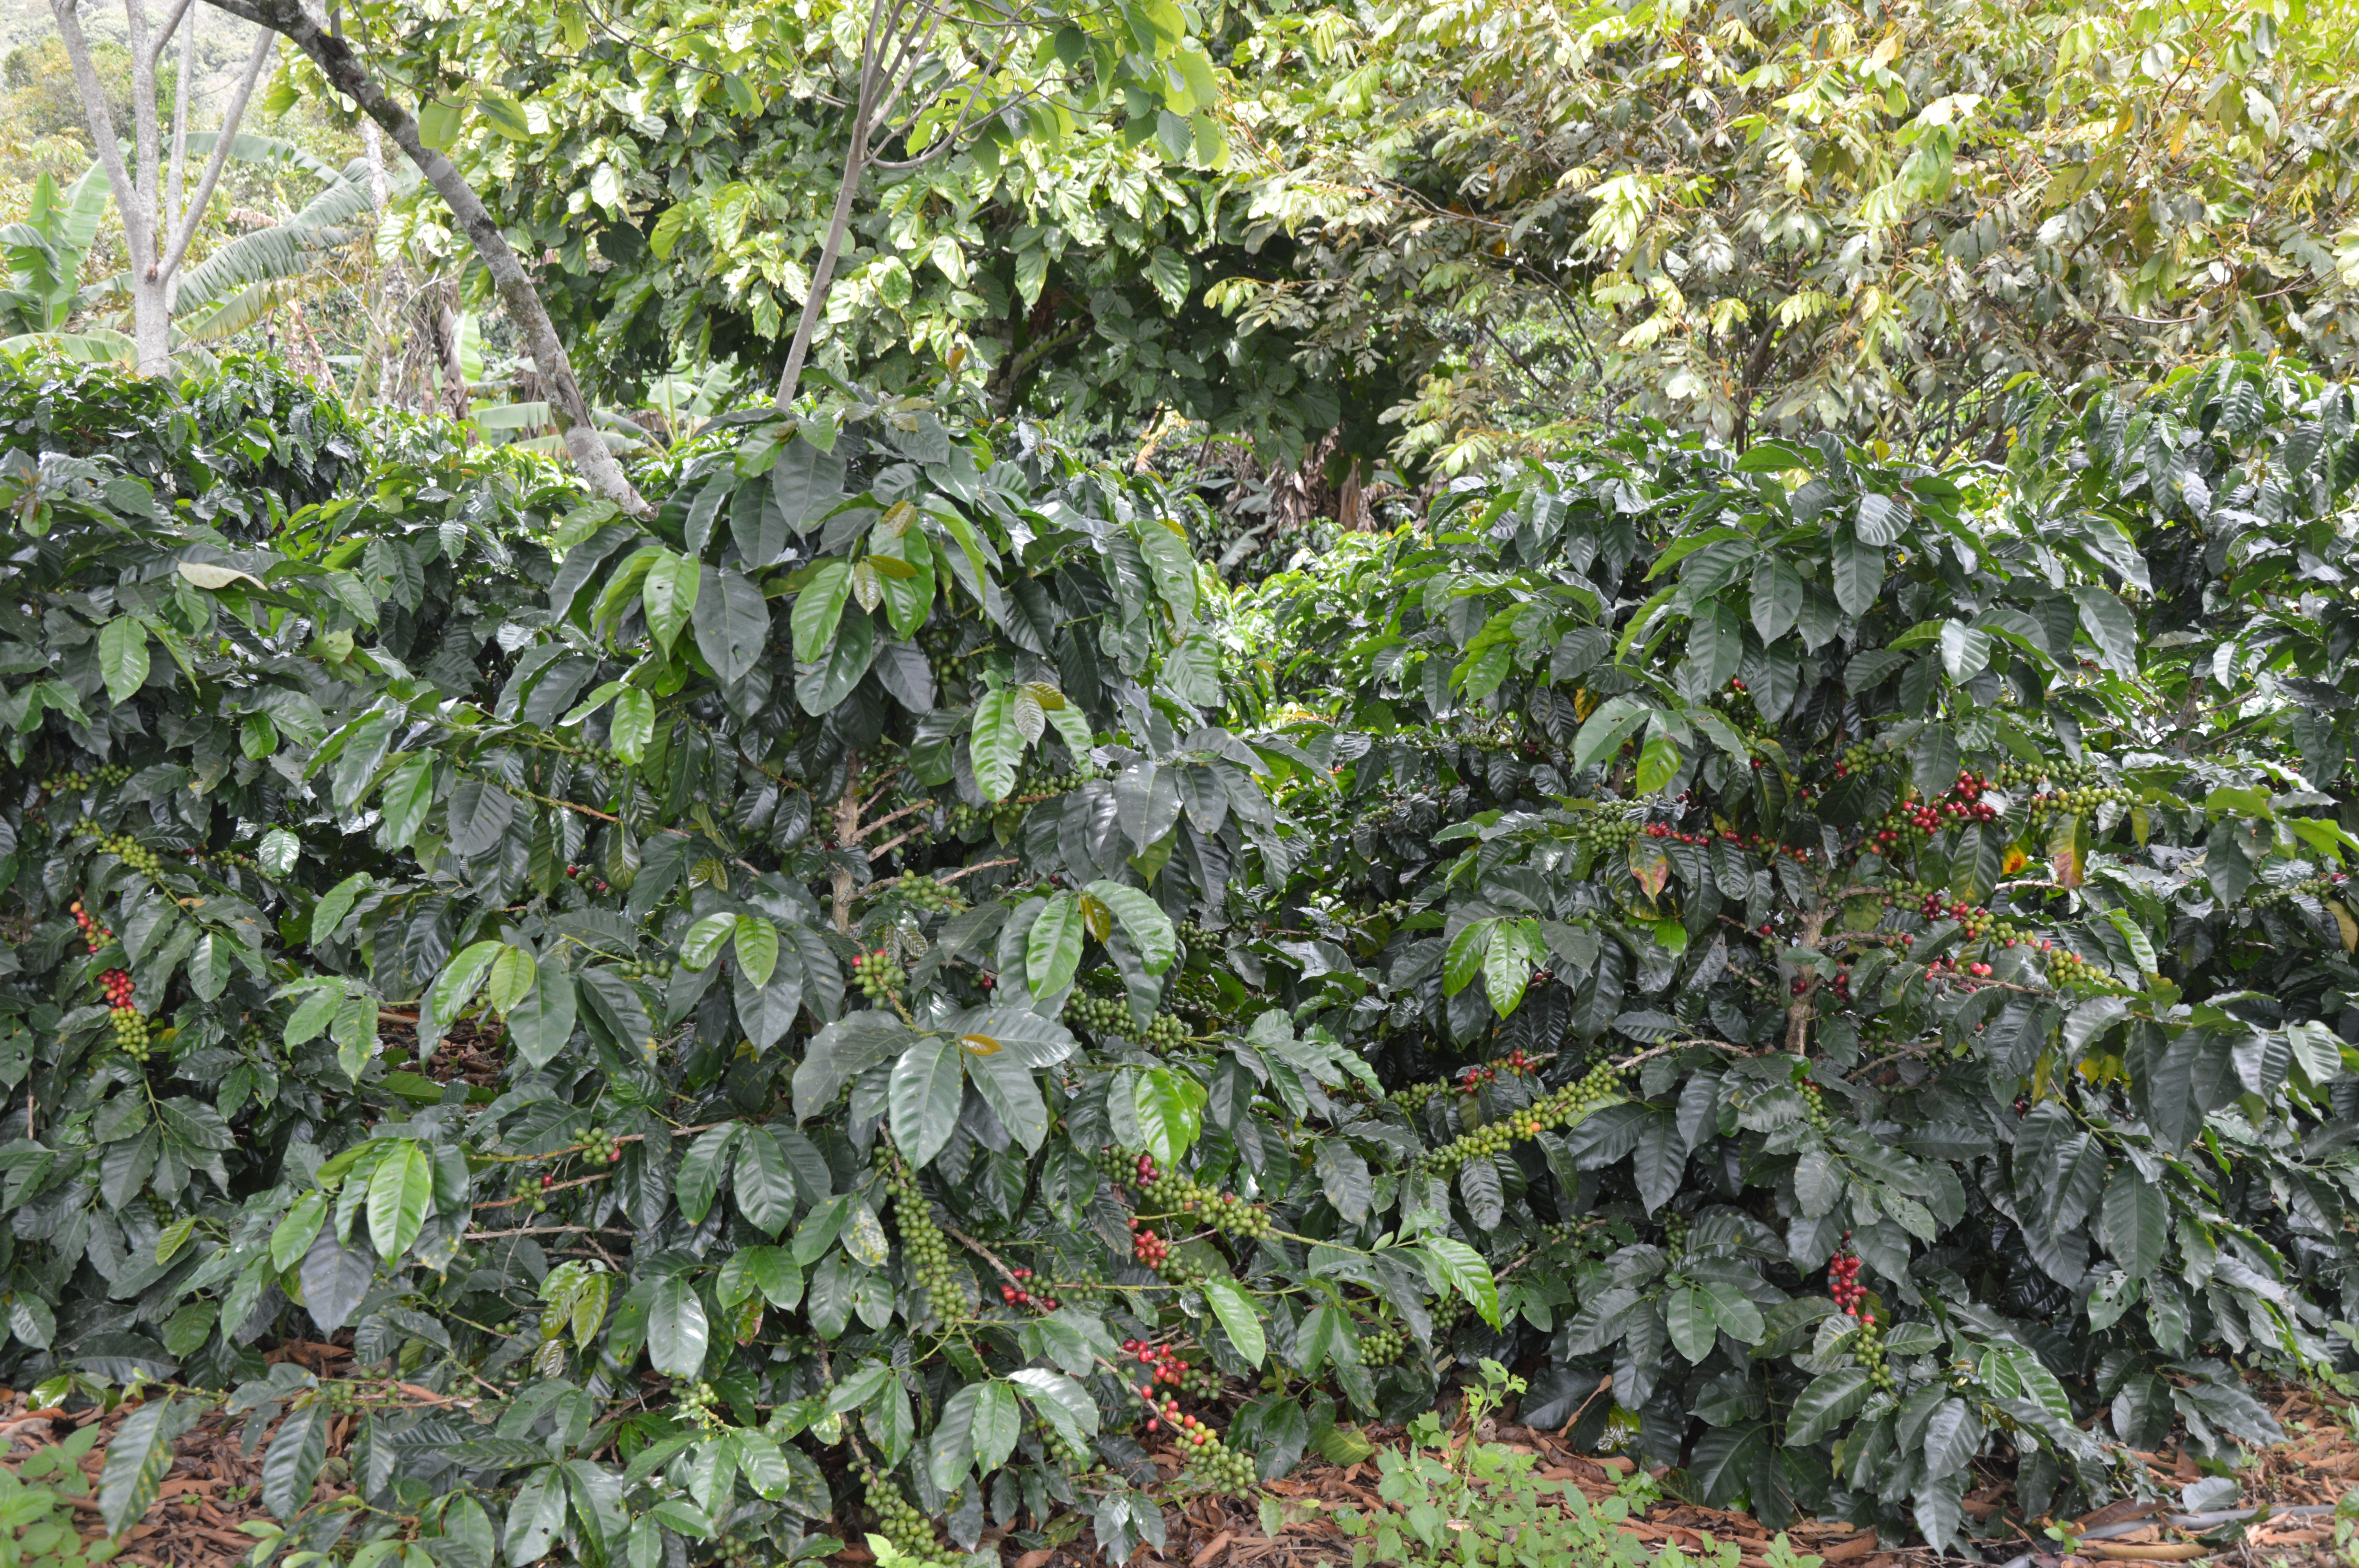
cafetal, plant, tree, flower, flowering plant, woody plant, shrub, fruit, fruit tree, food